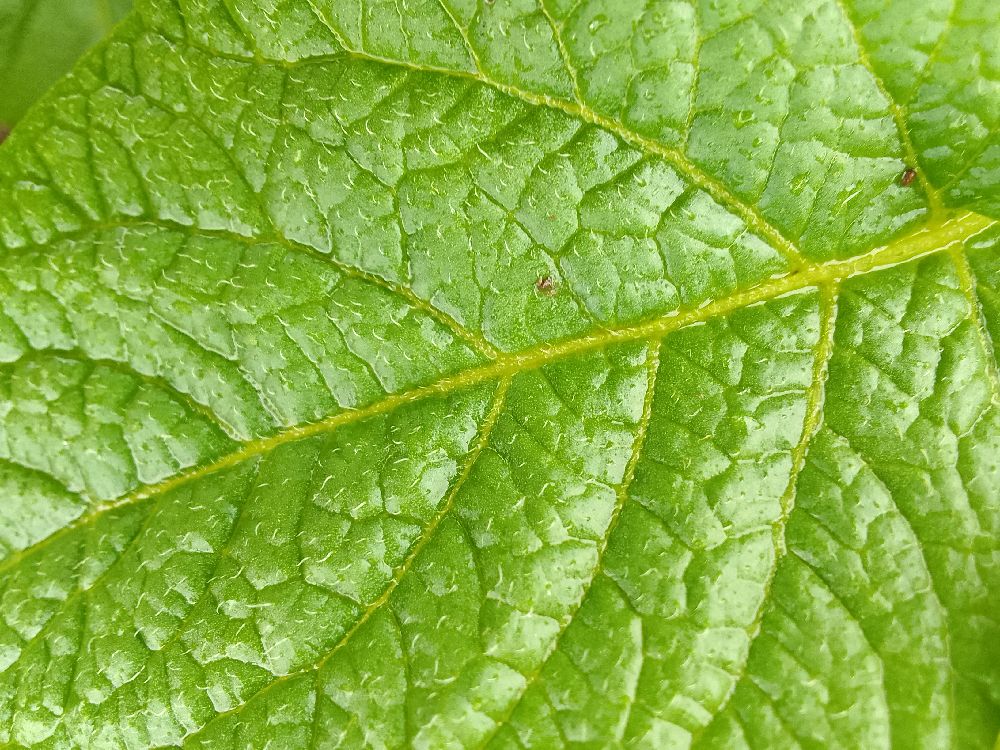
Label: Healthy